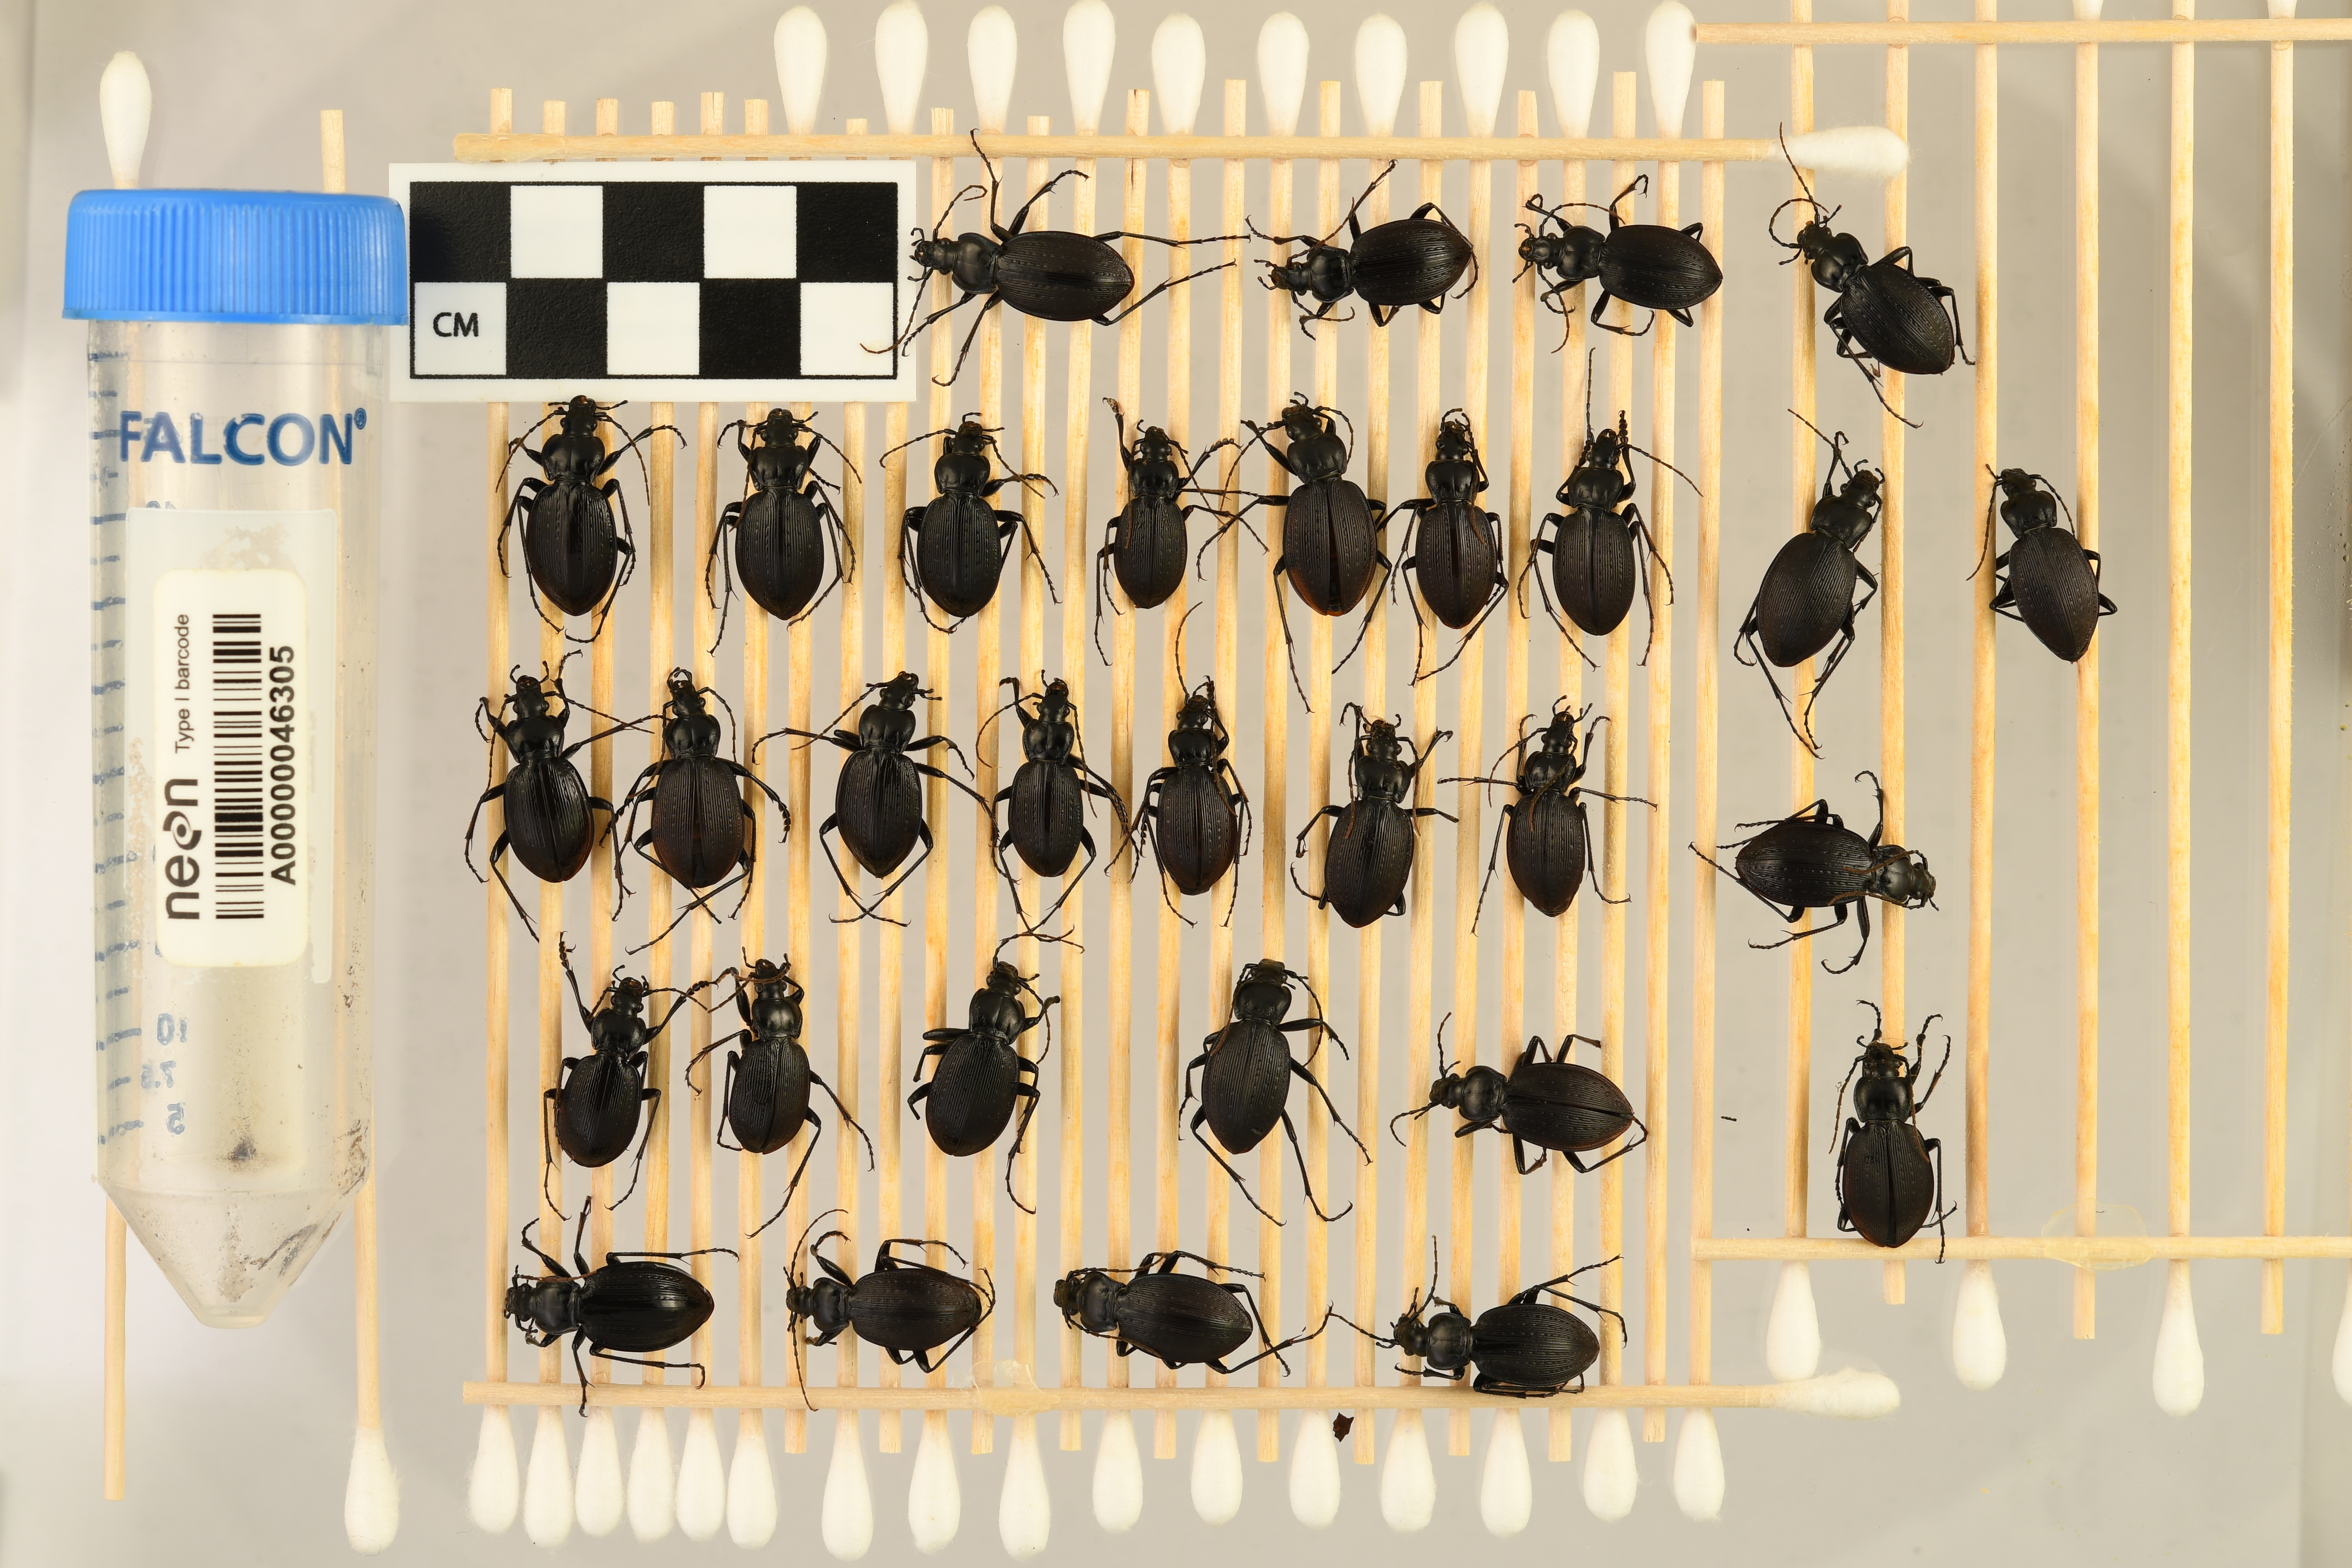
Carabus goryi — Mountain Lake Biological Station NEON, plot MLBS_011. Beetle 3, ElytraLength: 1.302 cm (lying flat: Yes)

Carabus goryi — Mountain Lake Biological Station NEON, plot MLBS_011. Beetle 3, ElytraWidth: 0.5938 cm (lying flat: Yes)

Carabus goryi — Mountain Lake Biological Station NEON, plot MLBS_011. Beetle 4, ElytraLength: 1.365 cm (lying flat: Yes)

Carabus goryi — Mountain Lake Biological Station NEON, plot MLBS_011. Beetle 4, ElytraWidth: 0.6288 cm (lying flat: Yes)

Carabus goryi — Mountain Lake Biological Station NEON, plot MLBS_011. Beetle 5, ElytraLength: 1.404 cm (lying flat: Yes)

Carabus goryi — Mountain Lake Biological Station NEON, plot MLBS_011. Beetle 5, ElytraWidth: 0.6946 cm (lying flat: Yes)

Carabus goryi — Mountain Lake Biological Station NEON, plot MLBS_011. Beetle 6, ElytraLength: 1.39 cm (lying flat: Yes)

Carabus goryi — Mountain Lake Biological Station NEON, plot MLBS_011. Beetle 6, ElytraWidth: 0.6667 cm (lying flat: Yes)

Carabus goryi — Mountain Lake Biological Station NEON, plot MLBS_011. Beetle 7, ElytraLength: 1.278 cm (lying flat: Yes)

Carabus goryi — Mountain Lake Biological Station NEON, plot MLBS_011. Beetle 7, ElytraWidth: 0.6252 cm (lying flat: Yes)

Carabus goryi — Mountain Lake Biological Station NEON, plot MLBS_011. Beetle 8, ElytraLength: 1.154 cm (lying flat: No)

Carabus goryi — Mountain Lake Biological Station NEON, plot MLBS_011. Beetle 8, ElytraWidth: 0.5294 cm (lying flat: No)

Carabus goryi — Mountain Lake Biological Station NEON, plot MLBS_011. Beetle 9, ElytraLength: 1.457 cm (lying flat: No)

Carabus goryi — Mountain Lake Biological Station NEON, plot MLBS_011. Beetle 9, ElytraWidth: 0.6541 cm (lying flat: No)

Carabus goryi — Mountain Lake Biological Station NEON, plot MLBS_011. Beetle 10, ElytraLength: 1.307 cm (lying flat: Yes)

Carabus goryi — Mountain Lake Biological Station NEON, plot MLBS_011. Beetle 10, ElytraWidth: 0.5974 cm (lying flat: Yes)

Carabus goryi — Mountain Lake Biological Station NEON, plot MLBS_011. Beetle 11, ElytraLength: 1.335 cm (lying flat: Yes)

Carabus goryi — Mountain Lake Biological Station NEON, plot MLBS_011. Beetle 11, ElytraWidth: 0.5972 cm (lying flat: Yes)

Carabus goryi — Mountain Lake Biological Station NEON, plot MLBS_011. Beetle 12, ElytraLength: 1.485 cm (lying flat: Yes)

Carabus goryi — Mountain Lake Biological Station NEON, plot MLBS_011. Beetle 12, ElytraWidth: 0.6522 cm (lying flat: Yes)

Carabus goryi — Mountain Lake Biological Station NEON, plot MLBS_011. Beetle 13, ElytraLength: 1.397 cm (lying flat: Yes)

Carabus goryi — Mountain Lake Biological Station NEON, plot MLBS_011. Beetle 13, ElytraWidth: 0.5842 cm (lying flat: Yes)

Carabus goryi — Mountain Lake Biological Station NEON, plot MLBS_011. Beetle 14, ElytraLength: 1.318 cm (lying flat: Yes)

Carabus goryi — Mountain Lake Biological Station NEON, plot MLBS_011. Beetle 14, ElytraWidth: 0.6485 cm (lying flat: Yes)

Carabus goryi — Mountain Lake Biological Station NEON, plot MLBS_011. Beetle 15, ElytraLength: 1.339 cm (lying flat: No)

Carabus goryi — Mountain Lake Biological Station NEON, plot MLBS_011. Beetle 15, ElytraWidth: 0.6389 cm (lying flat: No)

Carabus goryi — Mountain Lake Biological Station NEON, plot MLBS_011. Beetle 16, ElytraLength: 1.348 cm (lying flat: Yes)

Carabus goryi — Mountain Lake Biological Station NEON, plot MLBS_011. Beetle 16, ElytraWidth: 0.6275 cm (lying flat: Yes)

Carabus goryi — Mountain Lake Biological Station NEON, plot MLBS_011. Beetle 17, ElytraLength: 1.222 cm (lying flat: Yes)

Carabus goryi — Mountain Lake Biological Station NEON, plot MLBS_011. Beetle 17, ElytraWidth: 0.5424 cm (lying flat: Yes)

Carabus goryi — Mountain Lake Biological Station NEON, plot MLBS_011. Beetle 18, ElytraLength: 1.25 cm (lying flat: Yes)

Carabus goryi — Mountain Lake Biological Station NEON, plot MLBS_011. Beetle 18, ElytraWidth: 0.5835 cm (lying flat: Yes)

Carabus goryi — Mountain Lake Biological Station NEON, plot MLBS_011. Beetle 19, ElytraLength: 1.365 cm (lying flat: Yes)

Carabus goryi — Mountain Lake Biological Station NEON, plot MLBS_011. Beetle 19, ElytraWidth: 0.651 cm (lying flat: Yes)

Carabus goryi — Mountain Lake Biological Station NEON, plot MLBS_011. Beetle 20, ElytraLength: 1.237 cm (lying flat: Yes)

Carabus goryi — Mountain Lake Biological Station NEON, plot MLBS_011. Beetle 20, ElytraWidth: 0.5556 cm (lying flat: Yes)

Carabus goryi — Mountain Lake Biological Station NEON, plot MLBS_011. Beetle 21, ElytraLength: 1.447 cm (lying flat: Yes)

Carabus goryi — Mountain Lake Biological Station NEON, plot MLBS_011. Beetle 21, ElytraWidth: 0.584 cm (lying flat: Yes)

Carabus goryi — Mountain Lake Biological Station NEON, plot MLBS_011. Beetle 22, ElytraLength: 1.186 cm (lying flat: Yes)

Carabus goryi — Mountain Lake Biological Station NEON, plot MLBS_011. Beetle 22, ElytraWidth: 0.5762 cm (lying flat: Yes)

Carabus goryi — Mountain Lake Biological Station NEON, plot MLBS_011. Beetle 23, ElytraLength: 1.235 cm (lying flat: No)

Carabus goryi — Mountain Lake Biological Station NEON, plot MLBS_011. Beetle 23, ElytraWidth: 0.5875 cm (lying flat: No)

Carabus goryi — Mountain Lake Biological Station NEON, plot MLBS_011. Beetle 24, ElytraLength: 1.296 cm (lying flat: Yes)

Carabus goryi — Mountain Lake Biological Station NEON, plot MLBS_011. Beetle 24, ElytraWidth: 0.6194 cm (lying flat: Yes)

Carabus goryi — Mountain Lake Biological Station NEON, plot MLBS_011. Beetle 25, ElytraLength: 1.441 cm (lying flat: Yes)

Carabus goryi — Mountain Lake Biological Station NEON, plot MLBS_011. Beetle 25, ElytraWidth: 0.6402 cm (lying flat: Yes)

Carabus goryi — Mountain Lake Biological Station NEON, plot MLBS_011. Beetle 26, ElytraLength: 1.384 cm (lying flat: Yes)

Carabus goryi — Mountain Lake Biological Station NEON, plot MLBS_011. Beetle 26, ElytraWidth: 0.6211 cm (lying flat: Yes)

Carabus goryi — Mountain Lake Biological Station NEON, plot MLBS_011. Beetle 27, ElytraLength: 1.308 cm (lying flat: No)

Carabus goryi — Mountain Lake Biological Station NEON, plot MLBS_011. Beetle 27, ElytraWidth: 0.6402 cm (lying flat: No)

Carabus goryi — Mountain Lake Biological Station NEON, plot MLBS_011. Beetle 28, ElytraLength: 1.389 cm (lying flat: Yes)

Carabus goryi — Mountain Lake Biological Station NEON, plot MLBS_011. Beetle 28, ElytraWidth: 0.639 cm (lying flat: Yes)

Carabus goryi — Mountain Lake Biological Station NEON, plot MLBS_011. Beetle 29, ElytraLength: 1.306 cm (lying flat: Yes)

Carabus goryi — Mountain Lake Biological Station NEON, plot MLBS_011. Beetle 29, ElytraWidth: 0.5833 cm (lying flat: Yes)

Carabus goryi — Mountain Lake Biological Station NEON, plot MLBS_011. Beetle 30, ElytraLength: 1.439 cm (lying flat: Yes)

Carabus goryi — Mountain Lake Biological Station NEON, plot MLBS_011. Beetle 30, ElytraWidth: 0.6211 cm (lying flat: Yes)

Carabus goryi — Mountain Lake Biological Station NEON, plot MLBS_011. Beetle 31, ElytraLength: 1.349 cm (lying flat: Yes)

Carabus goryi — Mountain Lake Biological Station NEON, plot MLBS_011. Beetle 31, ElytraWidth: 0.5974 cm (lying flat: Yes)